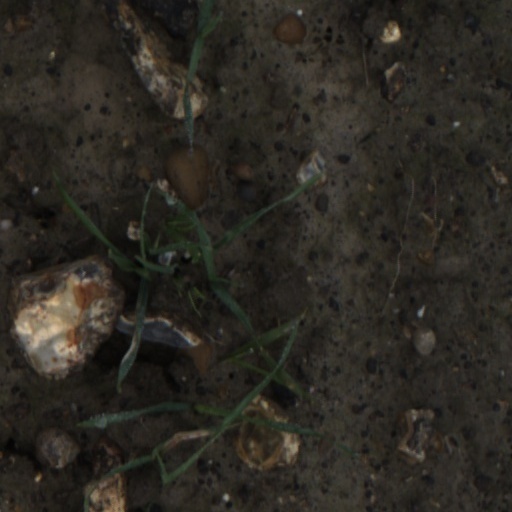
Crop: wheat